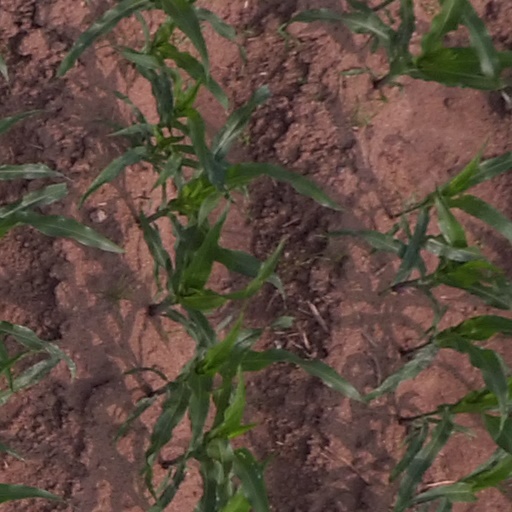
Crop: maize; corn